Tom Chilton

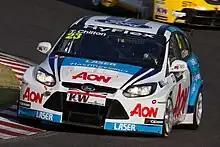
Chilton driving for Team Aon at the 2012 FIA WTCC Race of Japan

VX Racing signed him for 2006 to drive the No. 5 Vauxhall Astra Sport Hatch. In a disappointing season for Vauxhall, Chilton never won a race and slipped to 7th overall. However, Vauxhall retained Chilton and Fabrizio Giovanardi for 2007, however the team built the car around Giovanardi. Chilton finished 9th overall. Chilton decided he did not want to stay at VX Racing in 2008.